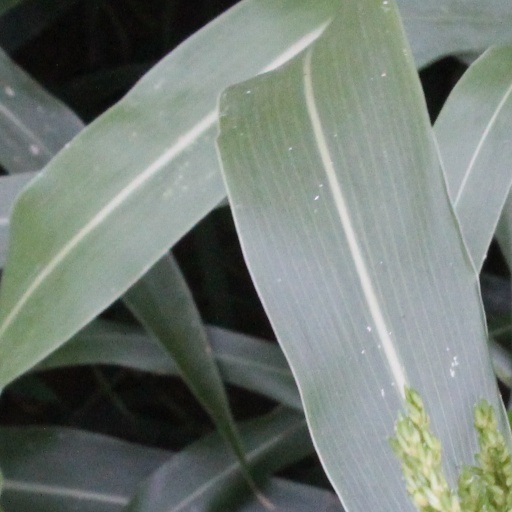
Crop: sorghum